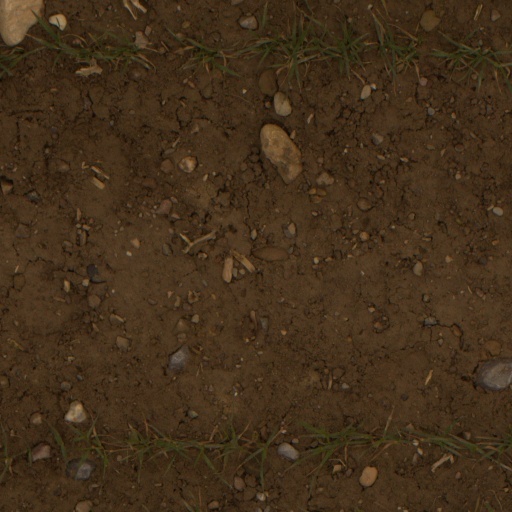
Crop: wheat